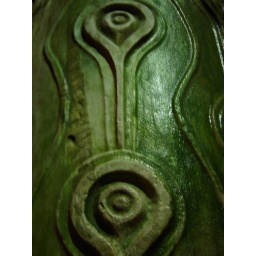
Another one of these columns isn found above ground in another part of the city